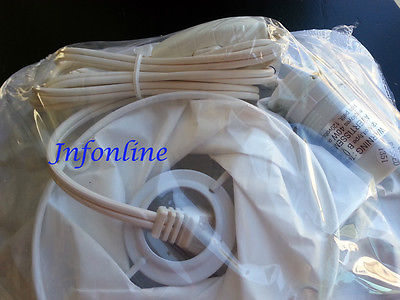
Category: lamp